Adnan Selçuk Mızraklı

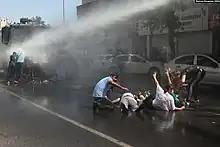
Protests against Mızraklı's dismissal

Mızraklı was detained on the 21 October 2019 and charged with being a member of terror organization. The prosecution alleged that Mizrakli had attended funerals of PKK members and that he shall have performed surgery for an alleged member of the Kurdistan Workers' Party (PKK). Human Rights Watch stated that "the evidence in an indictment against him does not support the charge that he was involved with terrorism or committed crimes." On the 9 March 2020 he was sentenced to 9 years and 4 months imprisonment for membership in a terror organization. He was accused of terror propaganda since April 2020 in an additional case. In that case, the prosecution saw his participation in meetings organized by the HDP or his activism against the execution of Ramin Hossein-Penahi in Iran as terror propaganda. In September 2021 he was acquitted.